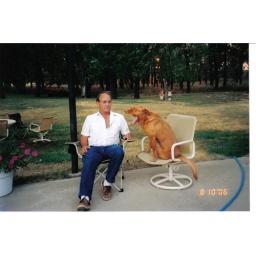
willie's buddy having a beer, see how dry it is in the background, the green is from watering the trees